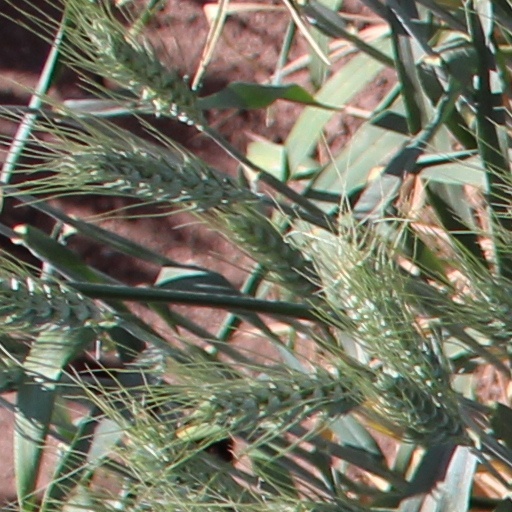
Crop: wheat